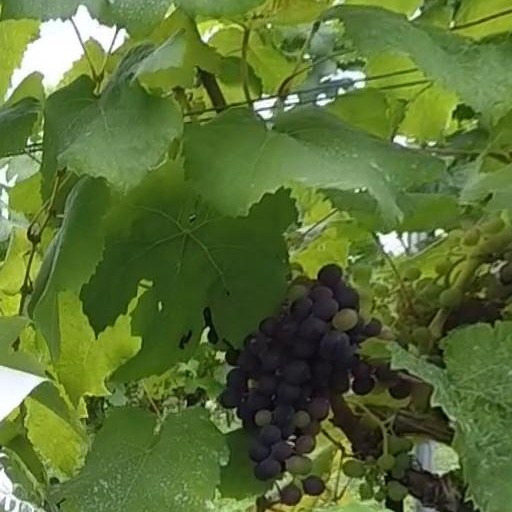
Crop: grape